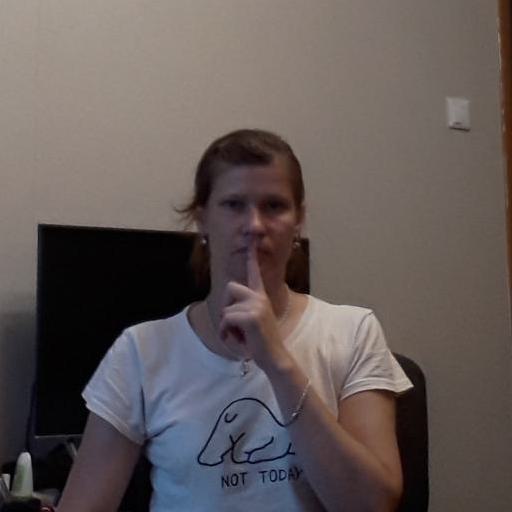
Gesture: mute